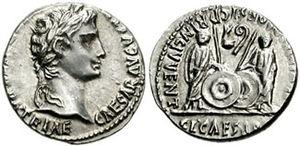
Denier frappé à Lugdunum (Lyon). Revers